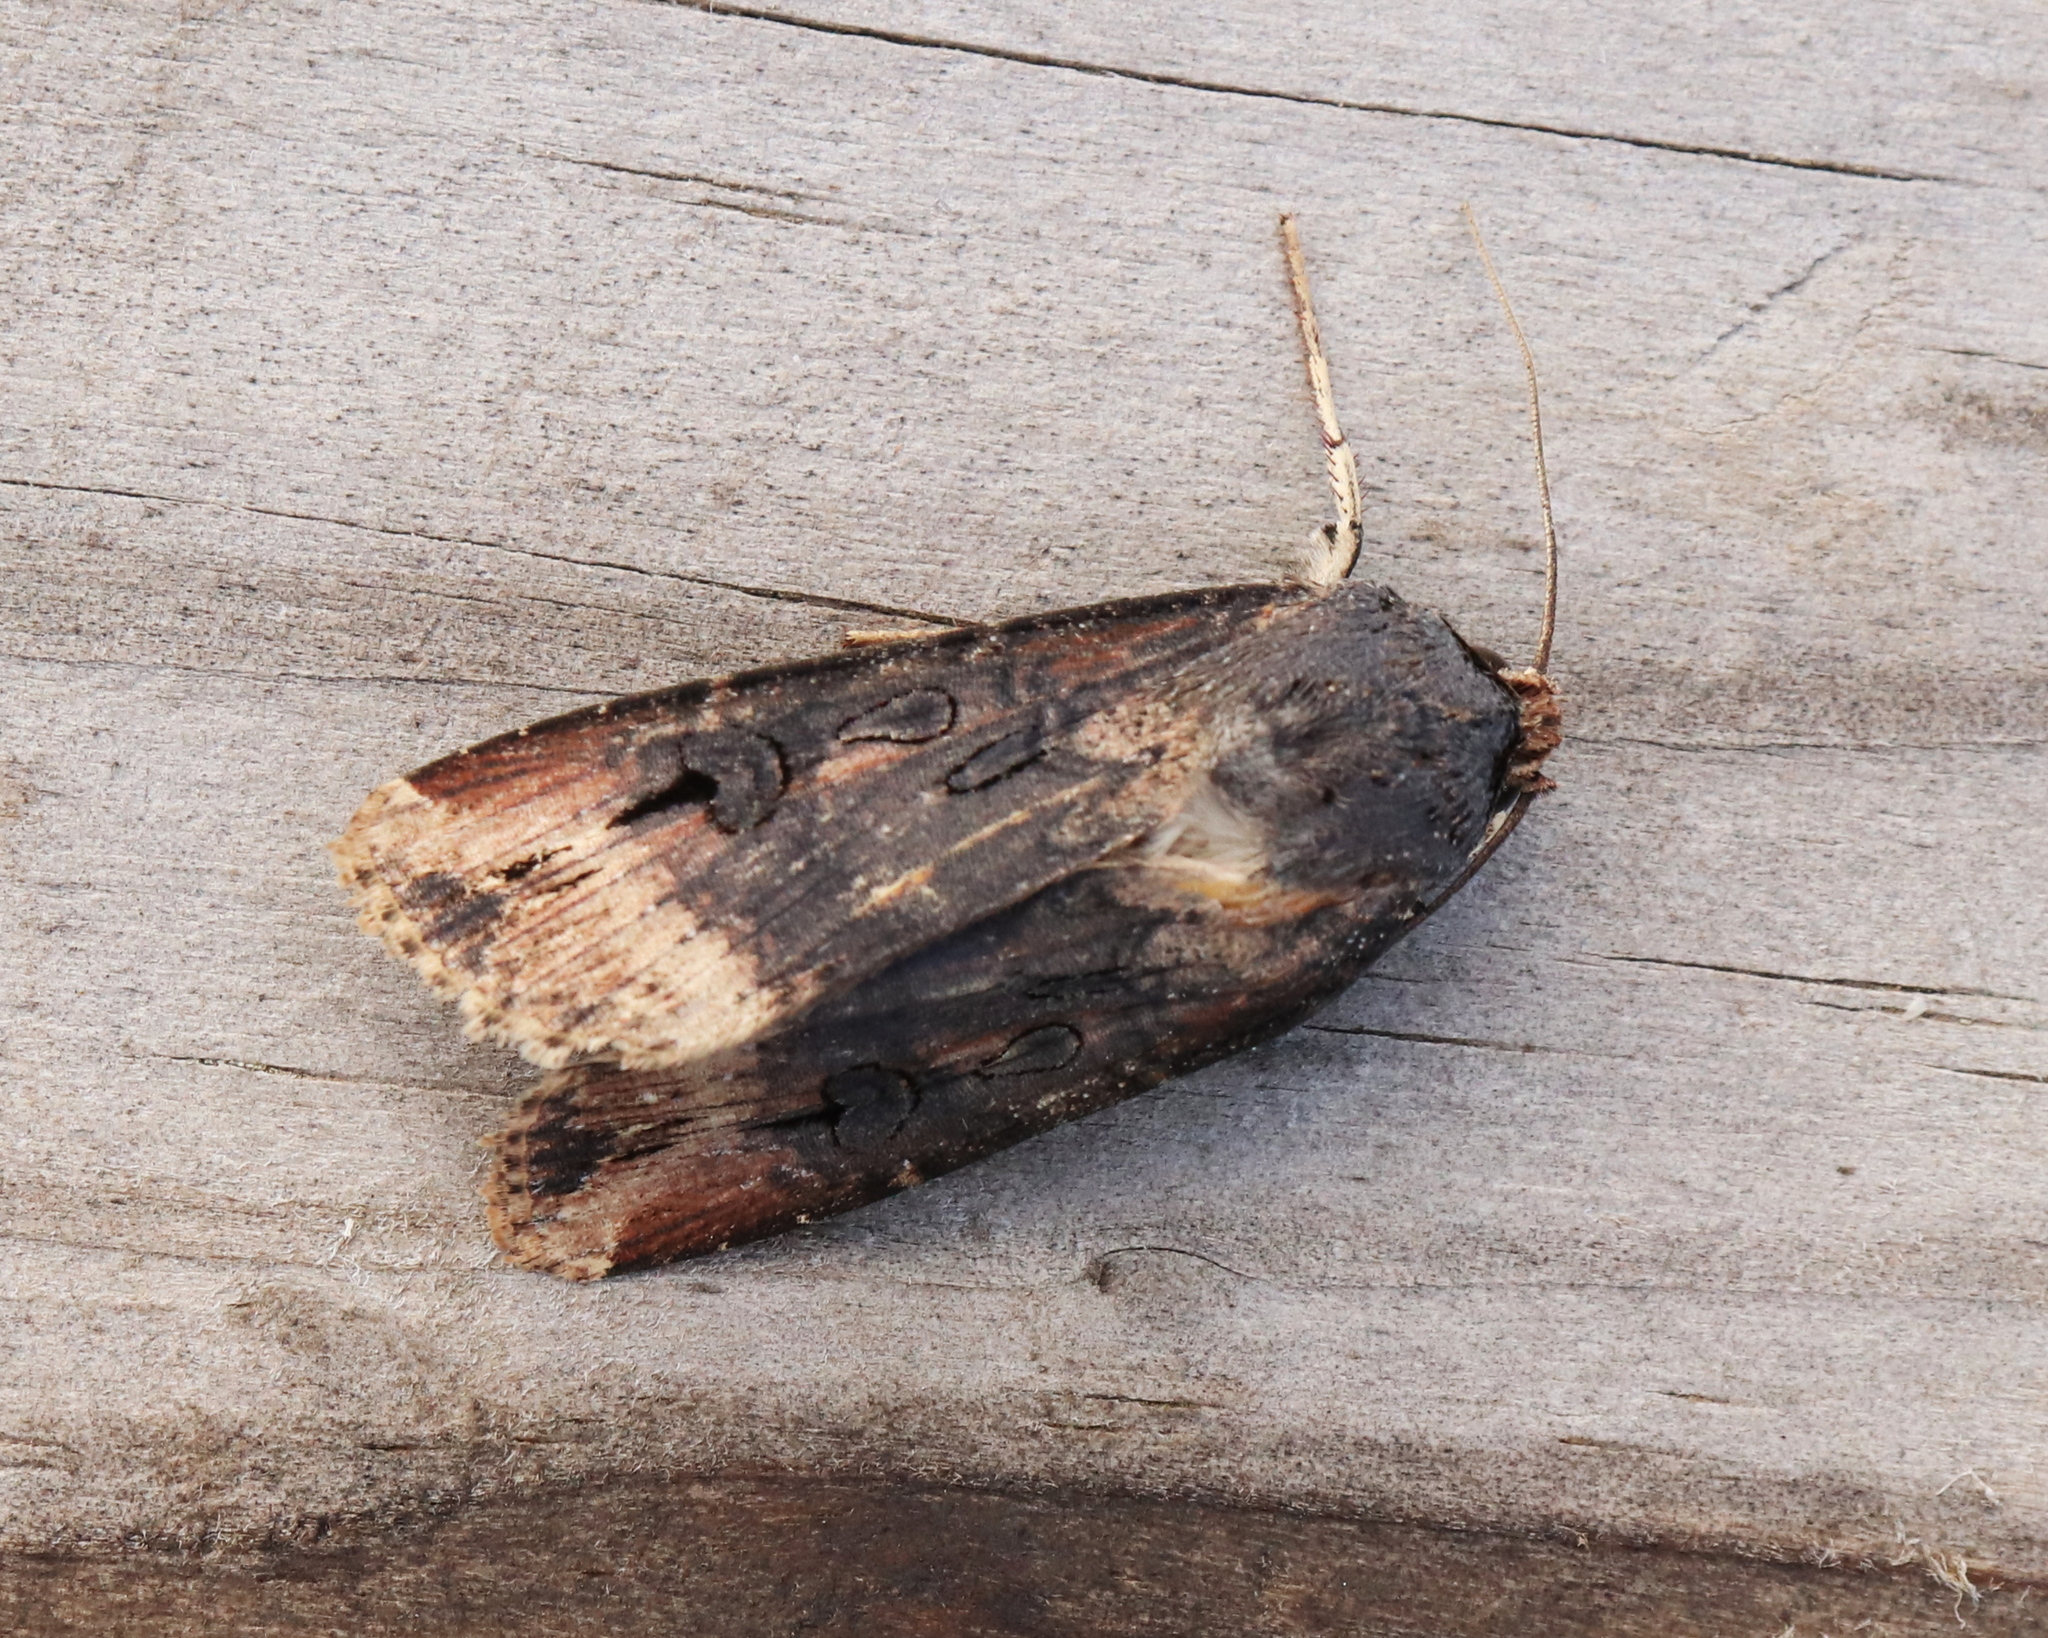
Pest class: cutworms